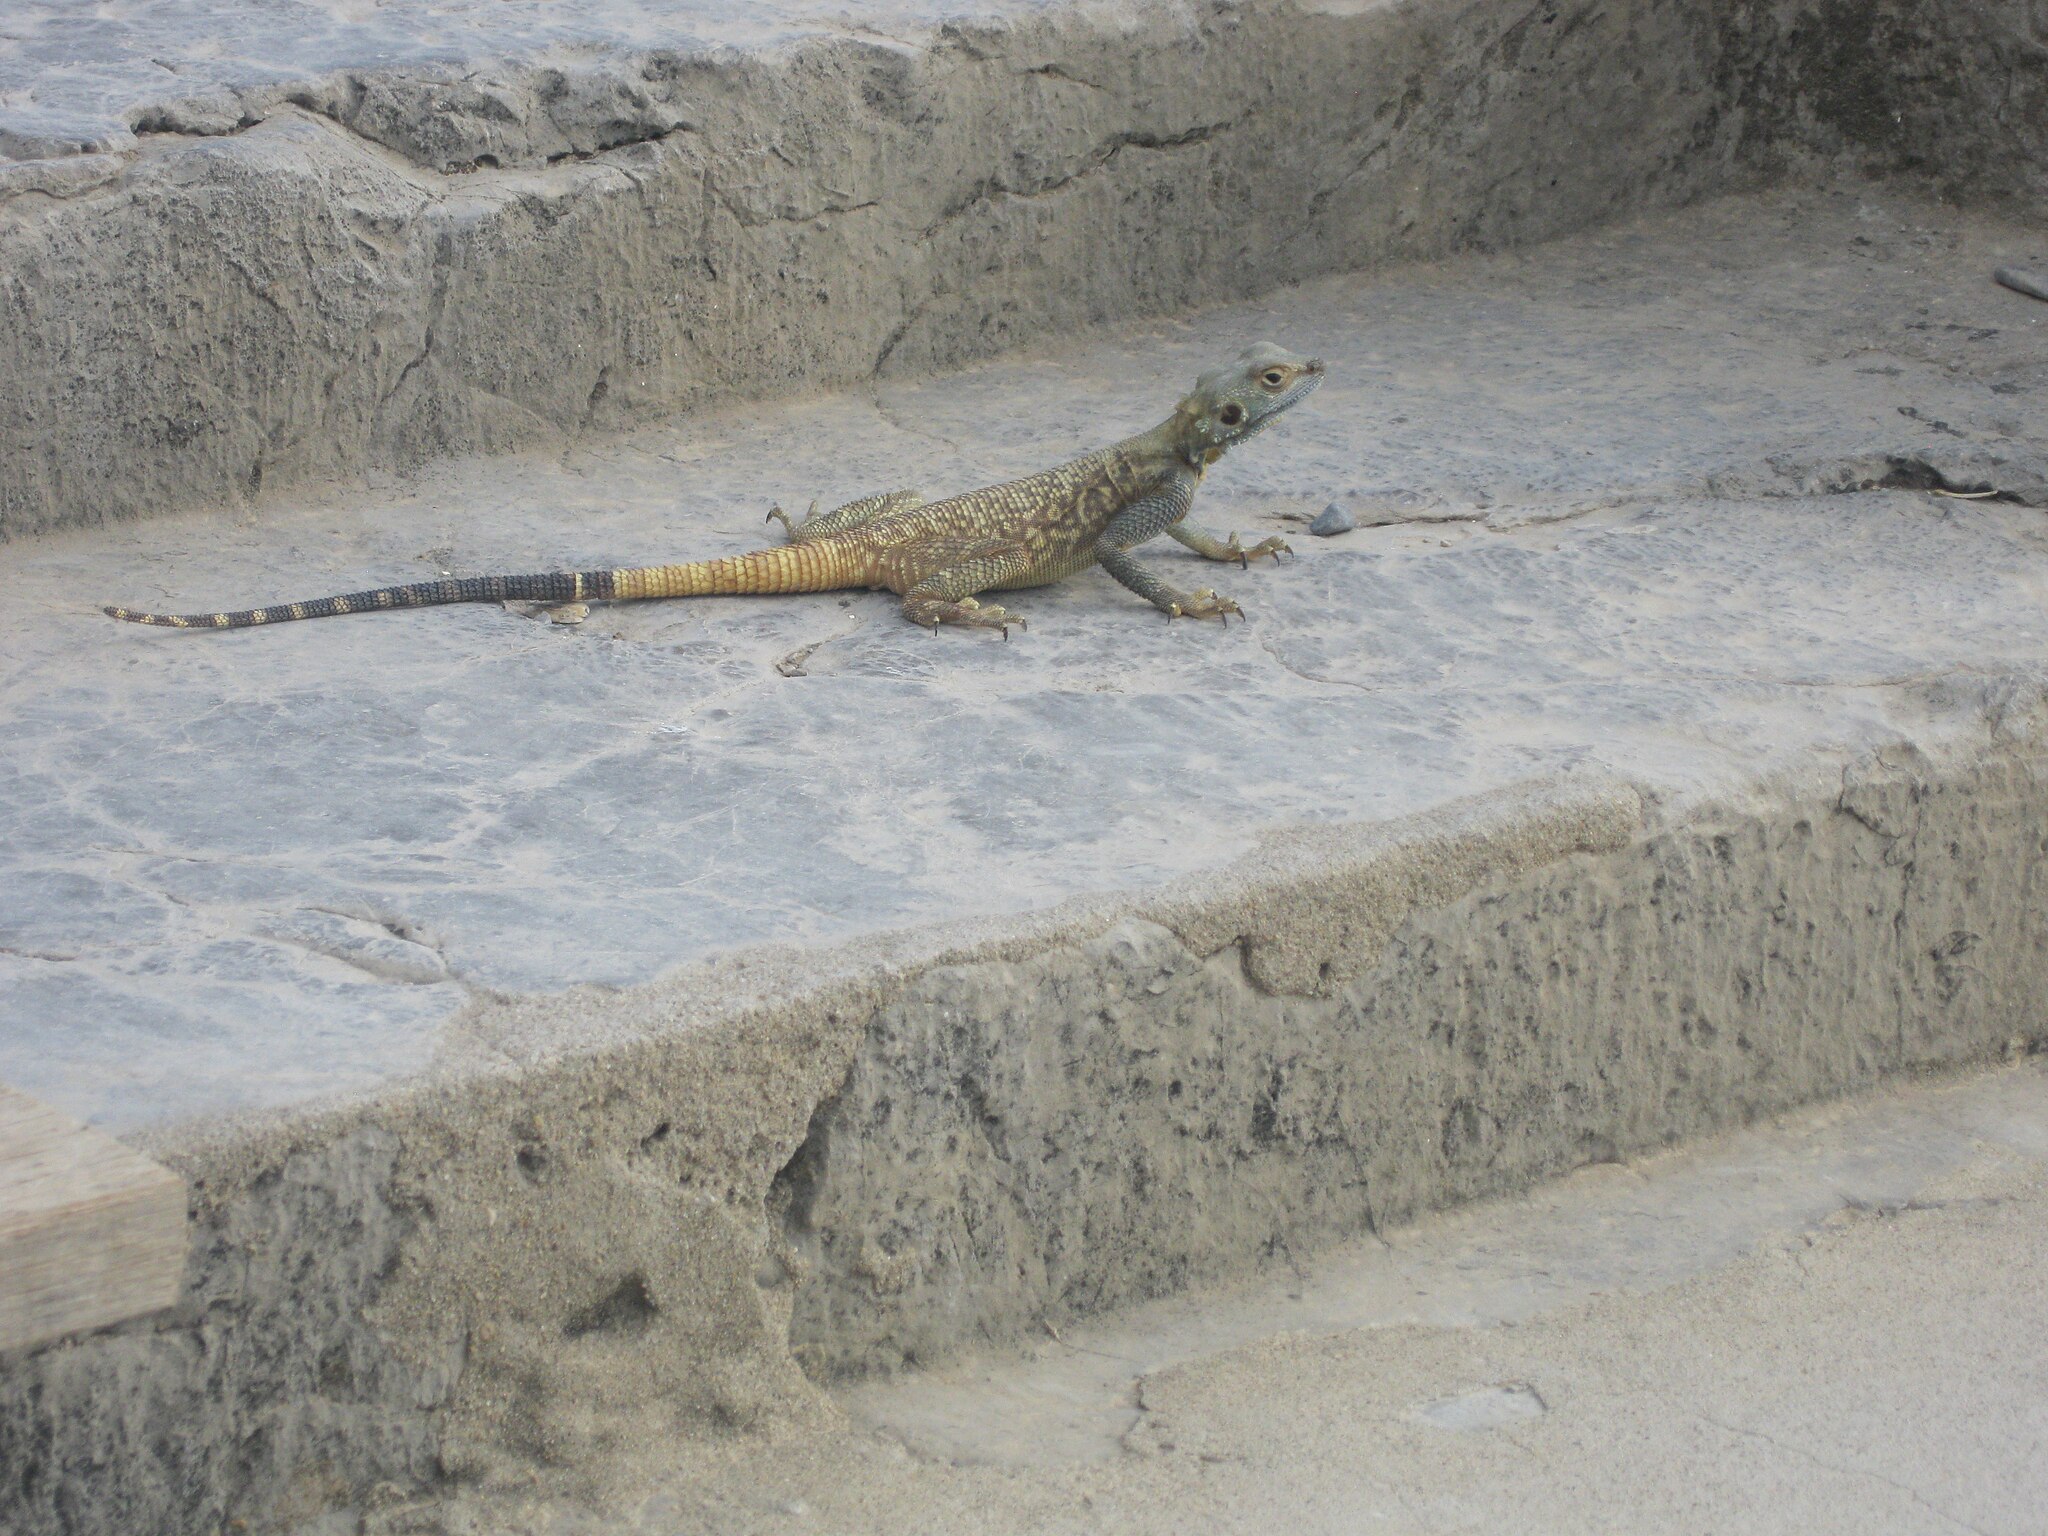
Title: Marv dasht, perspolise 01
Date: 2015-08-04 16:47:37
Categories: Nature of Persepolis, Self-published work, Images from Wiki Loves Monuments 2017, Cultural heritage monuments in Iran with known IDs, Uploaded via Campaign:wlm-ir, Images from Wiki Loves Monuments 2017 in Iran, Images from Wiki Loves Monuments missing SDC depicts, Images from Wiki Loves Monuments missing SDC location of creation, Cultural heritage monuments in Iran missing SDC location of creation, Cultural heritage monuments in Iran missing SDC depicts